United States Navy Chaplain Corps

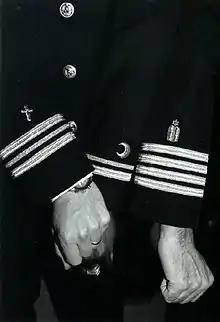
The insignia for Christian, Muslim, and Jewish chaplains are shown on the uniforms of three U.S. Navy chaplains.

The United States Navy Chaplain Corps is the body of military chaplains of the United States Navy who are commissioned naval officers. Their principal purpose is "to promote the spiritual, religious, moral, and personal well-being of the members of the Department of the Navy", which includes the Navy and the United States Marine Corps. Additionally, the Chaplain Corps provides chaplains to the United States Coast Guard.